Trademark

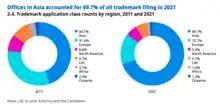
Offices in Asia accounted for 69.7% of all trademark filing in 2021.

In the United States, for example, a trademark must first be registered or pending with the U.S. Patent and Trademark Office (USPTO) to serve as the "basic mark" necessary for Madrid filings. The trademark registration process with the USPTO generally follows these steps: